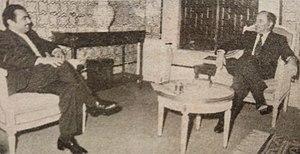
Assabah 1980